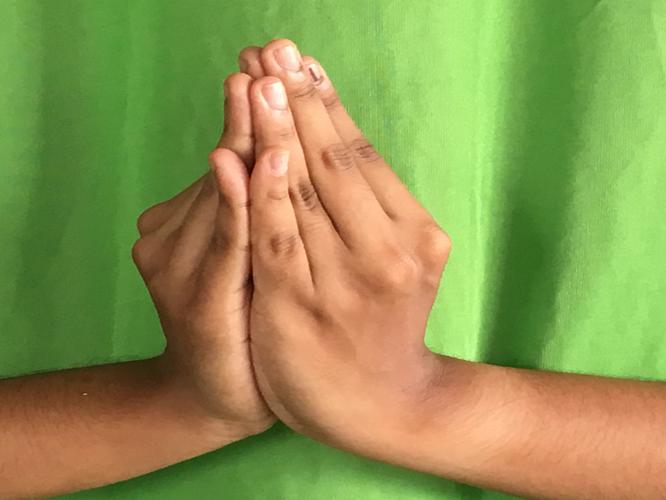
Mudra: Kapotham
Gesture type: double_hand